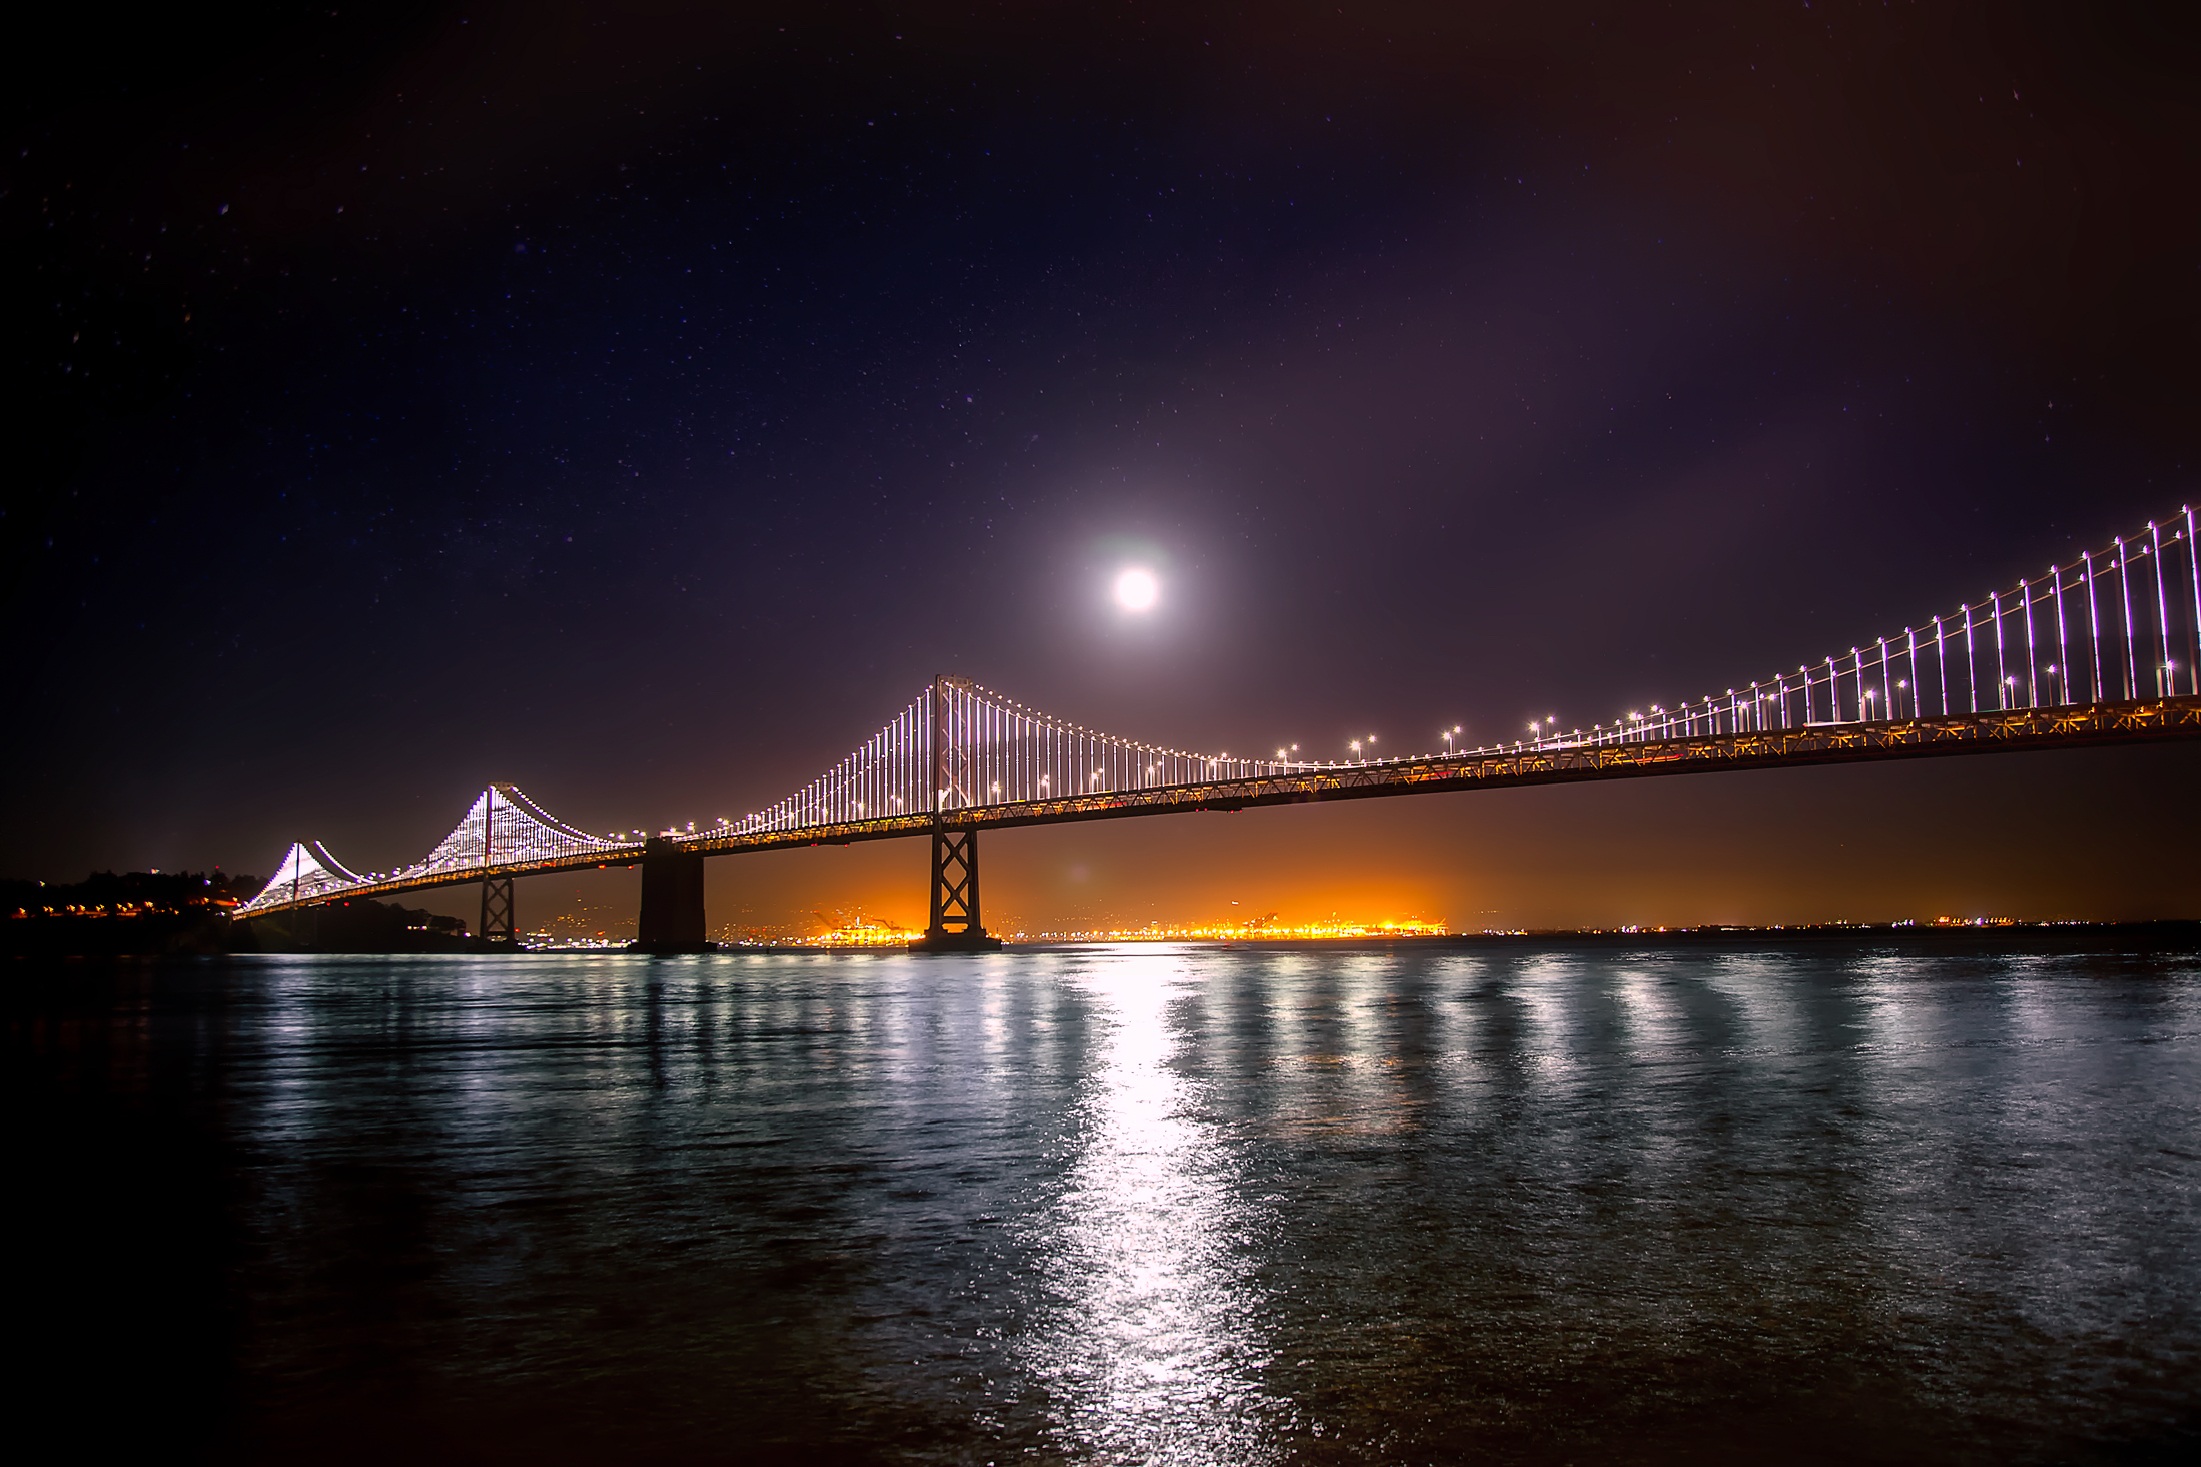
water, light, architecture, bridge, night, dawn, cityscape, dark, san francisco, dusk, evening, reflection, landmark, harbor, darkness, historic, bay bridge, moon, moonlight, hdr, reflections, beautiful, oakland